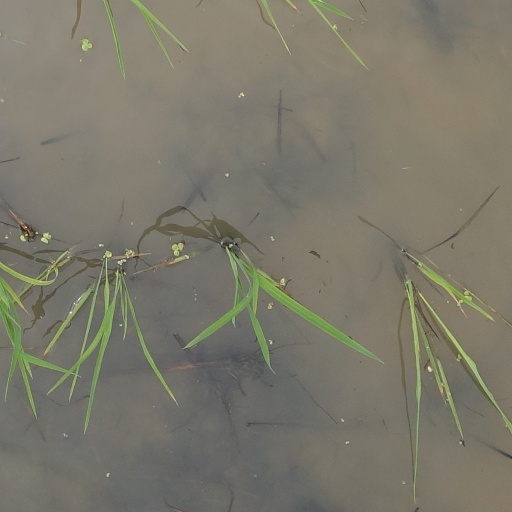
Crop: rice